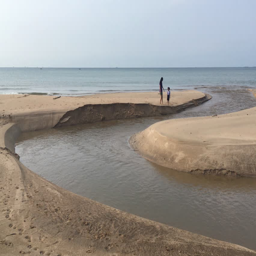
young lady and sister happy to playing in the river near sea shore on the morning